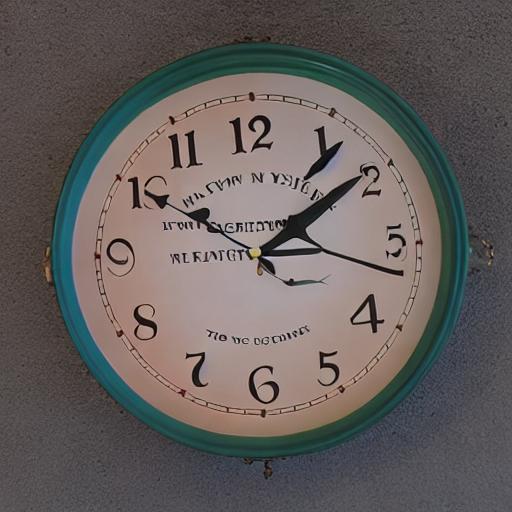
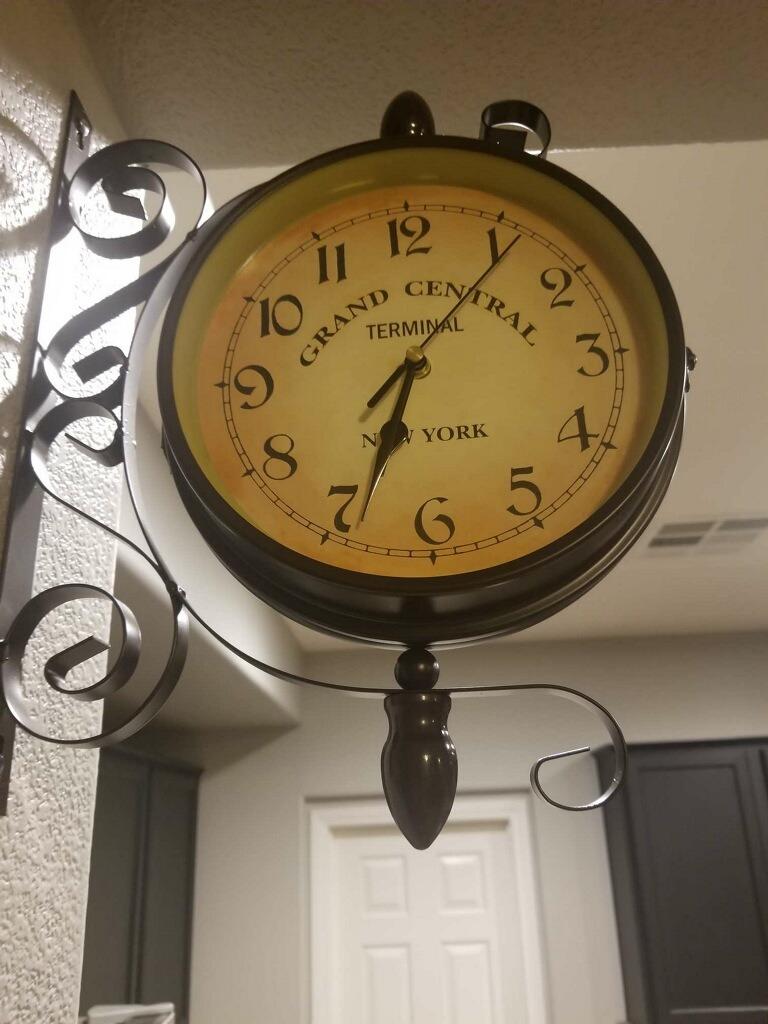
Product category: clock
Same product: no